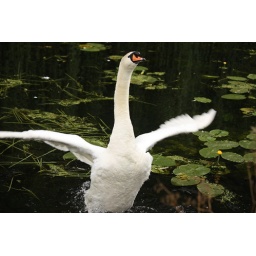
taken on the river Colne near castle park in colchester